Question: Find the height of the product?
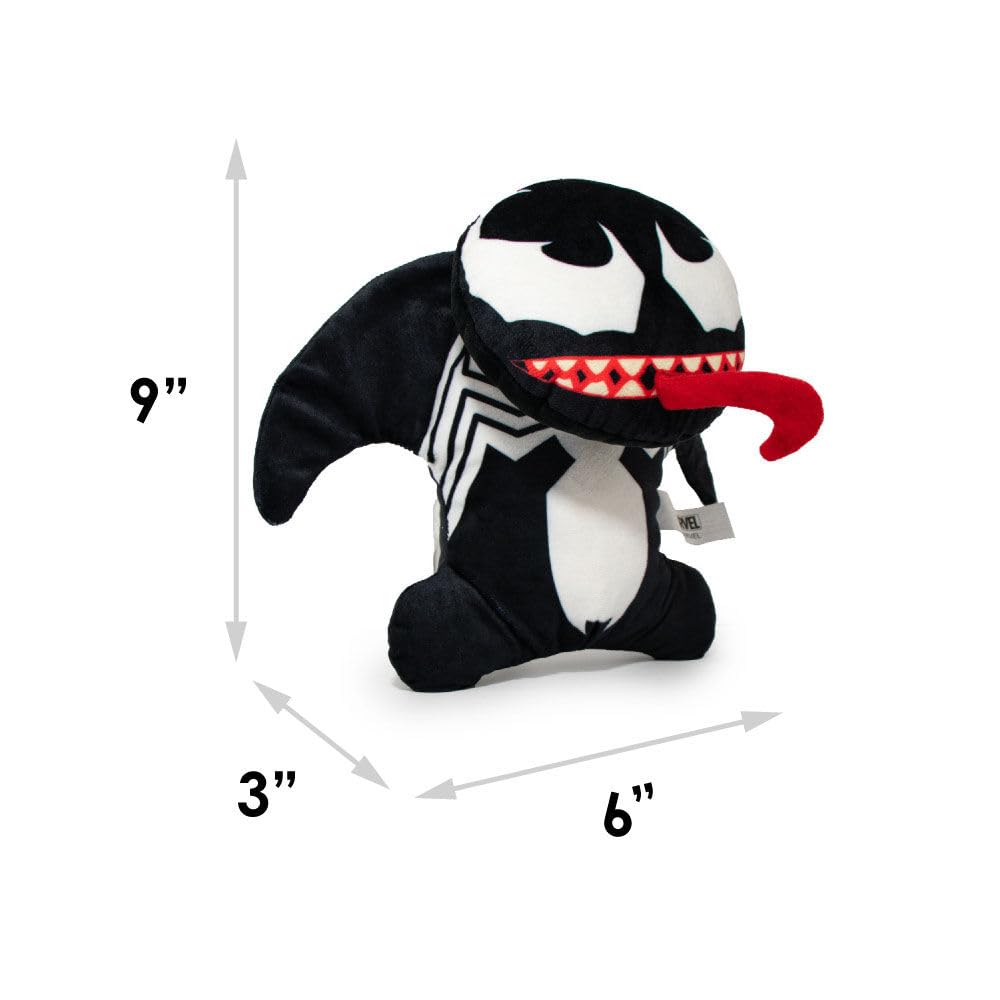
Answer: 9.0 inch